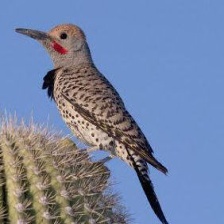
Species: GILDED FLICKER
Scientific name: COLAPTES AURATUS